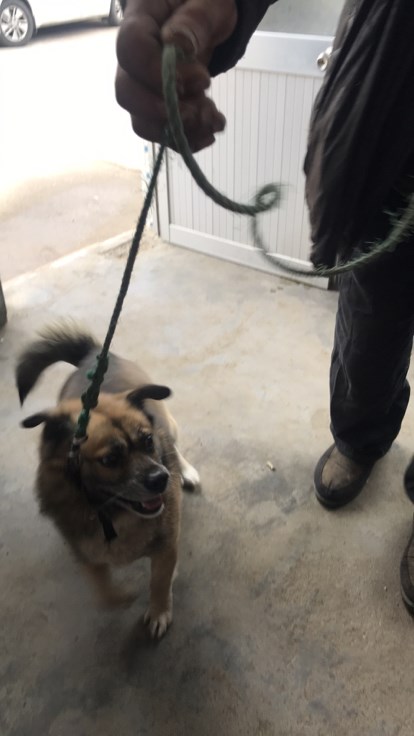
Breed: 3336-n000121-chinese_rural_dog